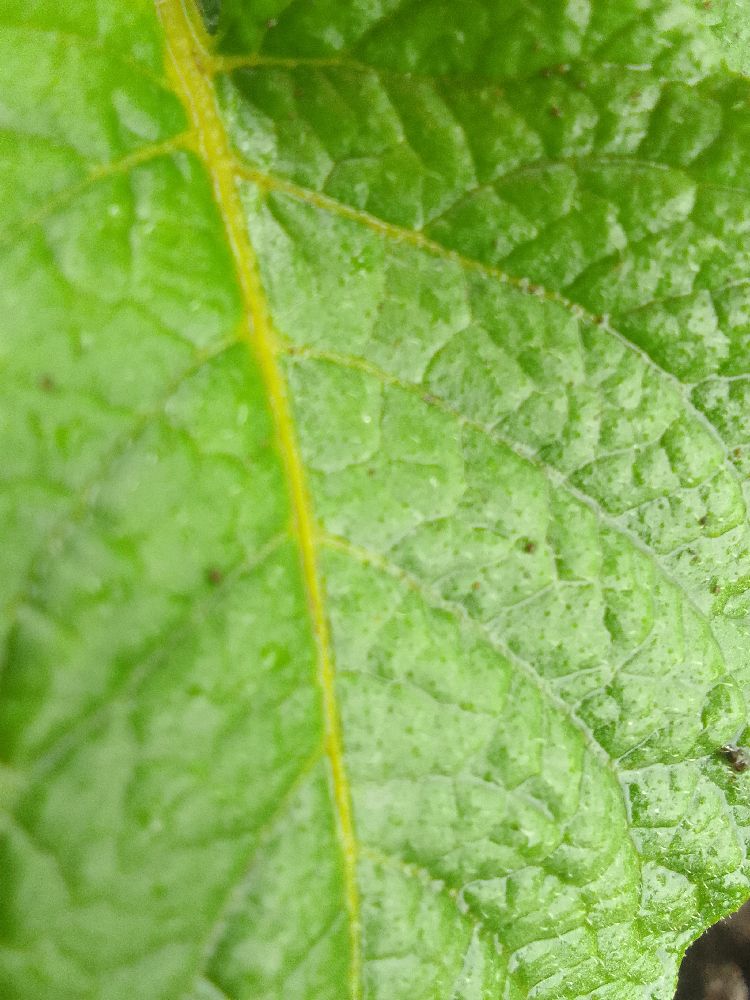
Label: Healthy